Kinneil House

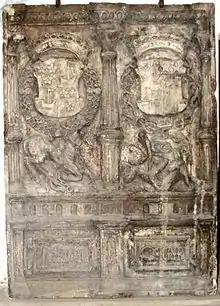

The house was empty on 4 February 1560 when French troops led by d'Oysel attacked and burnt it. In 1562 James Hepburn, Earl of Bothwell came to Kinneil to make his peace with James Hamilton, 3rd Earl of Arran. It was said that Bothwell proposed they kidnap Mary, Queen of Scots and imprison her in Dumbarton Castle and kill her half-brother Lord James Stewart and her secretary William Maitland of Lethington. A few day later, on Easter Day, the Earl of Arran, who suffered from mental ill health, escaped from his worried father and bedchamber at Kinneil using sheets as a rope. The drop was 30 fathoms. He made his way to Falkland Palace to speak with the queen and reveal the plot. Some, like William Douglas of Lochleven, thought he was motivated by his friendship for Lord James. The incident was described in a chronicle: "And upon the xxix of Merche 1562, my lord of Arrane came furth of the palice of Kynneill, on ane fransy in the nycht, at ane heich wyndo, and past to the quenis grace at Falkland".